Alexander Taneyev

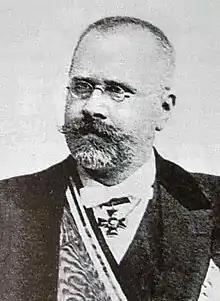
Alexander Taneyev in 1904

Alexander Sergeyevich Taneyev (also transliterated as Taneiev, Tanaiev, Taneieff, and Taneyeff in English; January 17, 1850, Saint Petersburg – February 7, 1918, Petrograd) was a Russian state official and composer of the late Romantic era, specifically of the nationalist school. Among his better-known works were three string quartets, believed to have been composed between 1898 and 1900.